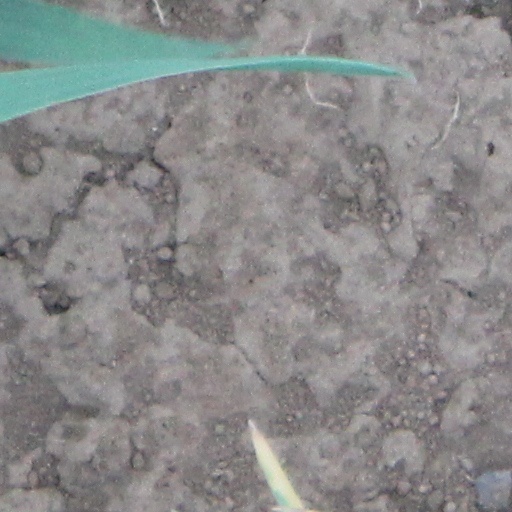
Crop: wheat